Navua Valles

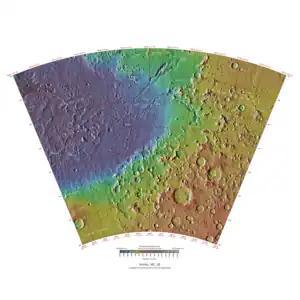
Hellas Basin with Navua Valles region.

Navua Valles is a region on the planet Mars, northeast of Hellas Basin, containing several valleys and channels. Navua Valles plains and channels formed in the Hesperian and Amazonian epochs by episodic volcanic and fluvial activity. Navua Valles is named by IAU after Navua River in Fiji, Earth. Some drainage networks in Navua Valles are discontinuous, and laid down deposits at the termini of each segment. The main discontinuous drainage probably originated from localized precipitation at its source region, near a large crater, and transported water into Hellas Basin.